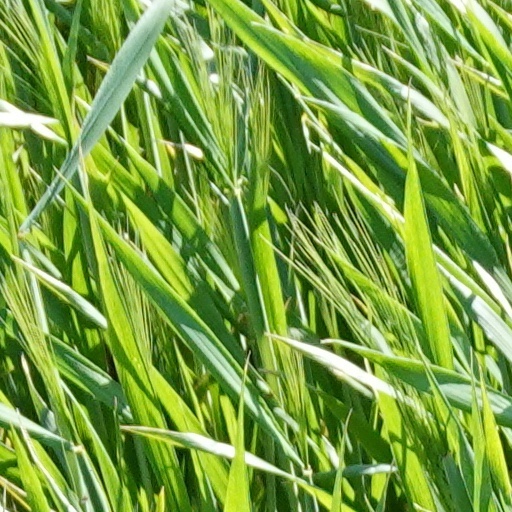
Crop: wheat